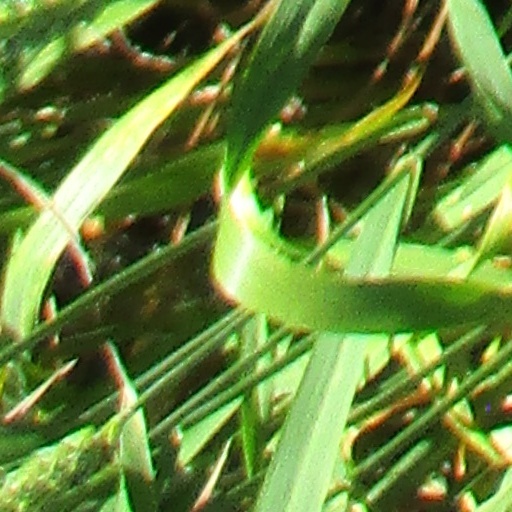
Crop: wheat